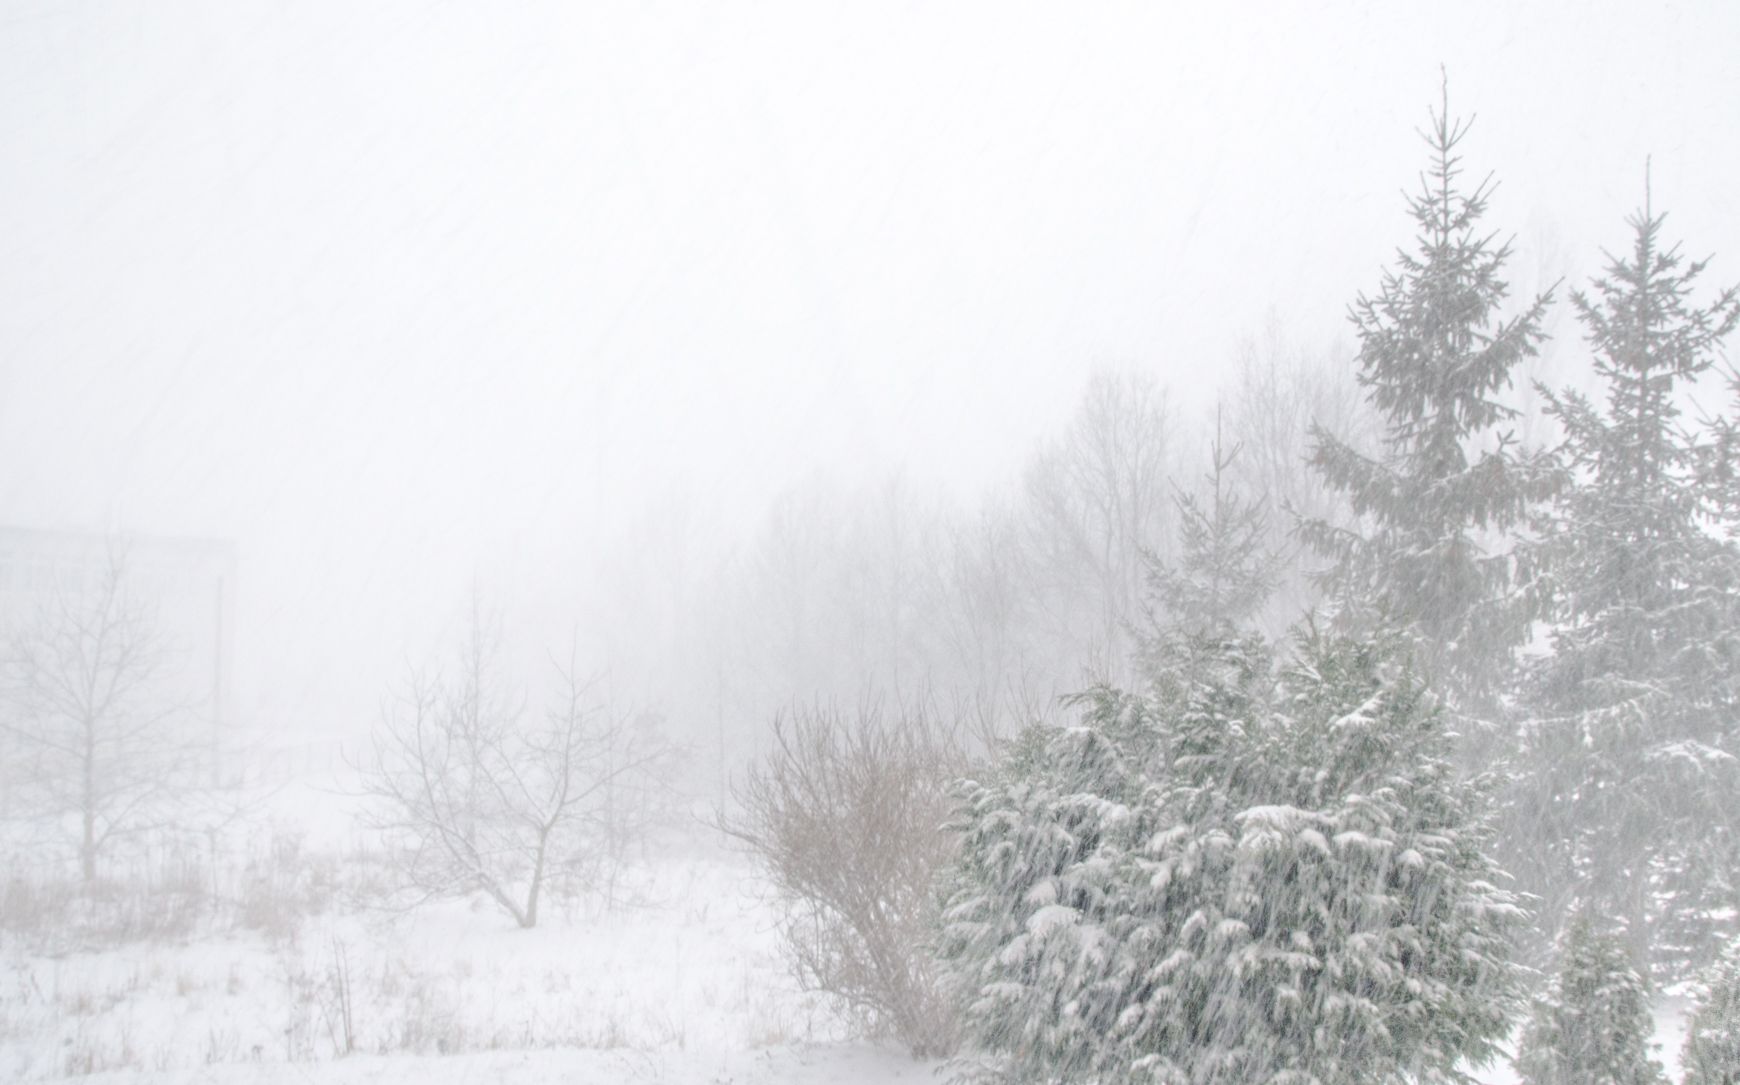
Forest's Snowstorm.
The photo shows a heavy snowstorm that covers the trees and the grass. The snowstorm makes the background very blurry with limited visibility.
A landscape captured at eye level, the photo shows a heavy snowstorm that covers the trees with snow making the background very hazy and blurry. The white color of the snow dominates the photo, giving the atmosphere of winter.
Labels: Nature, Outdoors, Winter, Blizzard, Snow, Storm, Weather, Trees, Sky
Camera: NIKON CORPORATION NIKON D5100
Lens: 17.0-70.0 mm f/2.8-4.0, Sigma 17-70mm F2.8-4 DC Macro OS HSM
Aperture: F13
Exposure: 1/30 sec
ISO: 320
Focal length: 17.0 mm